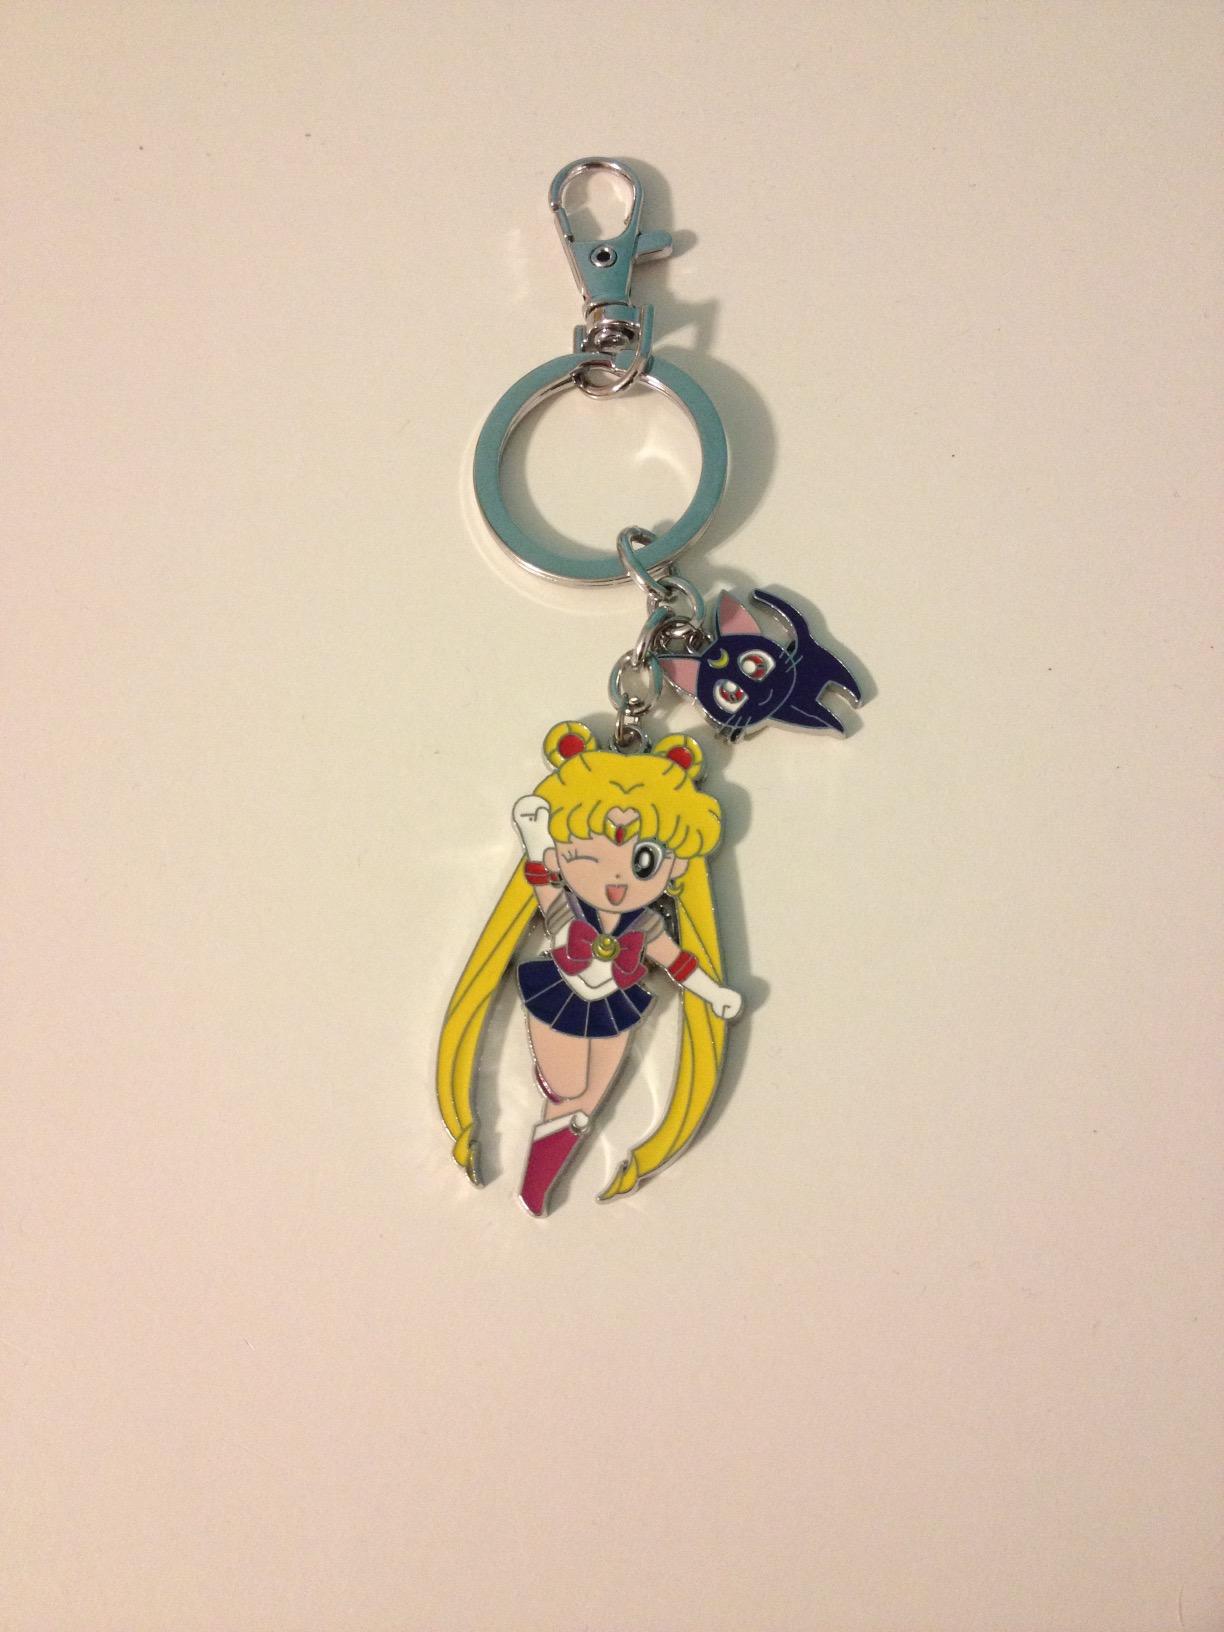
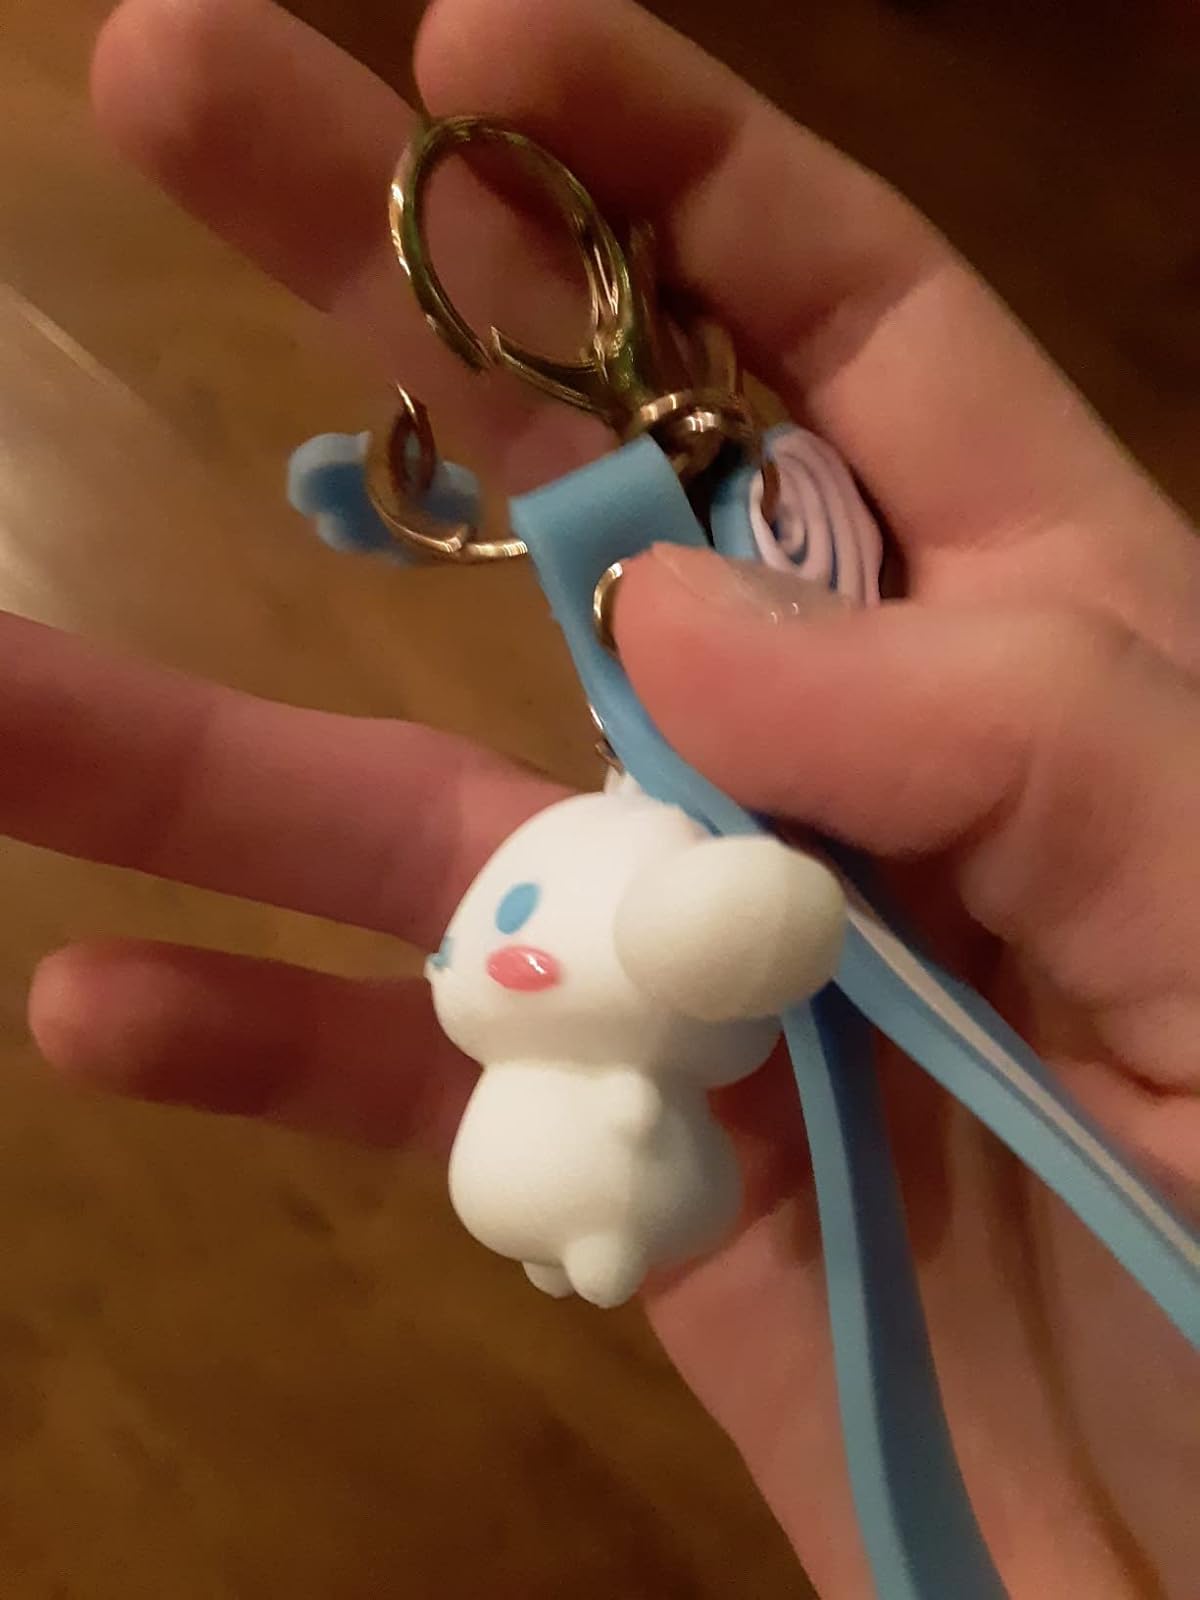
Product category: accessories_keychain
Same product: no